Immigration to Mexico

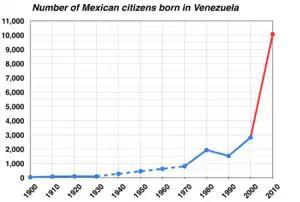
Broken line represents simulated data (Source: INEGI).

There is a significant Haitian diaspora in Mexico. According to a 2021 report, there are approximately 71,000 Haitian-born people living in Mexico. Haitians arrived to the country during the Duvalier regime in the 1970s, with a second wave after the 2010 earthquake. In more recent years, many have settled or stay temporarily in Mexico after being denied entrance to the United States.